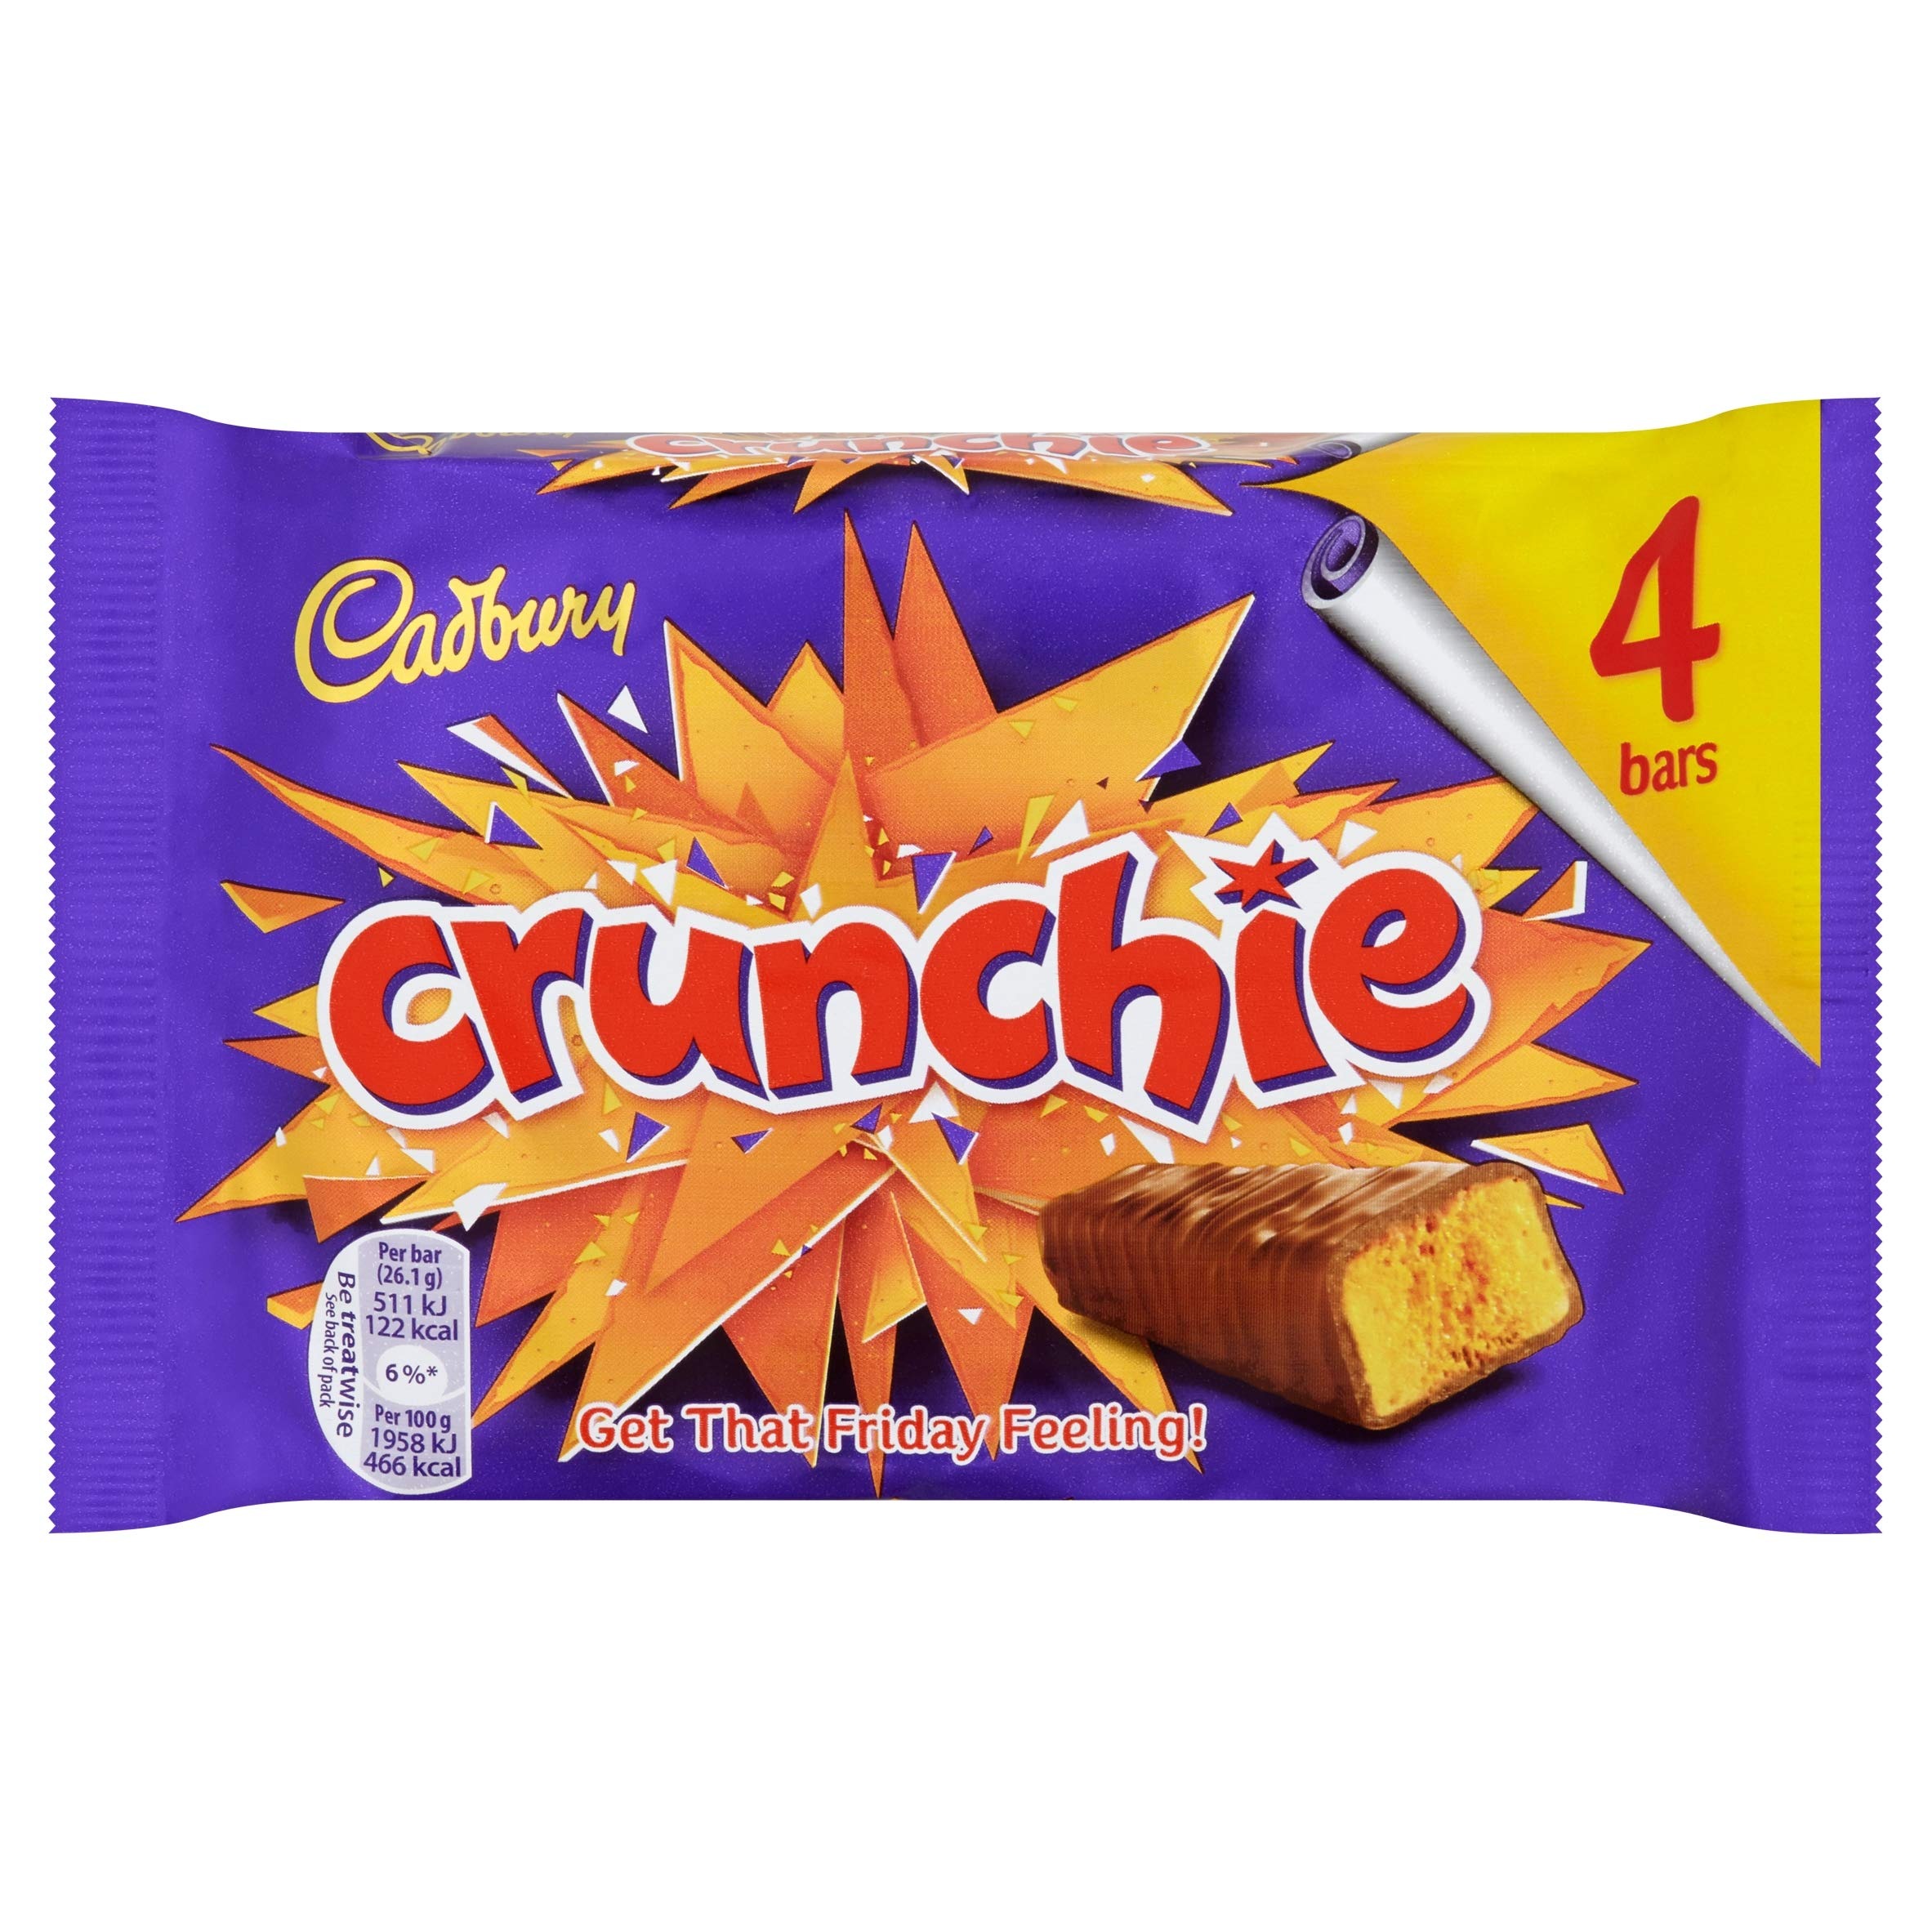
Item Name: Cadbury Crunchie (4 x 26.1g Chocolate Bars) 104.4g UK / British Chocolate
Bullet Point 1: A golden honeycombed centre surrounded by delicious Cadbury milk chocolate
Bullet Point 2: Share the sweet flavour of Cadbury Crunchie chocolate bars with friends and family, at parties or around the office or as a cosy gift
Bullet Point 3: Discover the delicious taste of Cadbury's Crunchie bar with a golden honeycomb centre surrounded by rich Cadbury milk chocolate for a truly sweet moment
Bullet Point 4: Suitable for vegetarians
Product Description: Original Cadbury Crunchie Chocolate Bar Pack Cadbury Crunchie Candy Imported From The UK England The Best Of British Honey Comb Coated In Chocolate Crunchie Bar A golden honeycomb centre surrounded by delicious Cadbury milk chocolate. Launched way back in 1929, Crunchie is a Cadbury classic. Get that Friday Feeling! Cadbury's Crunchie is one of the UK’s favourite chocolate bars. Comprising of milk chocolate with a honeycomb centre, the Crunchie was originally made all the way back in 1929 and remains a hugely popular snack. The flavours and textures of the rich, smooth Cadbury chocolate encasing the crunchy honeycomb is a delicious combination, perfect for any time of day. This pack is ideal for treating the whole family to that unique ‘Friday Feeling’!
Value: 3.68
Unit: Ounce

Price: 6.12